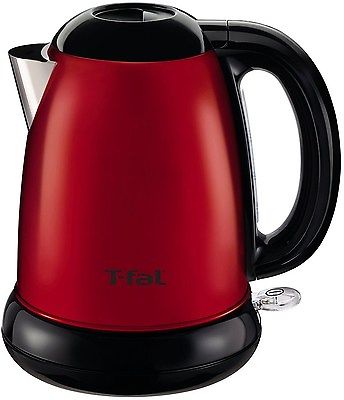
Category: kettle